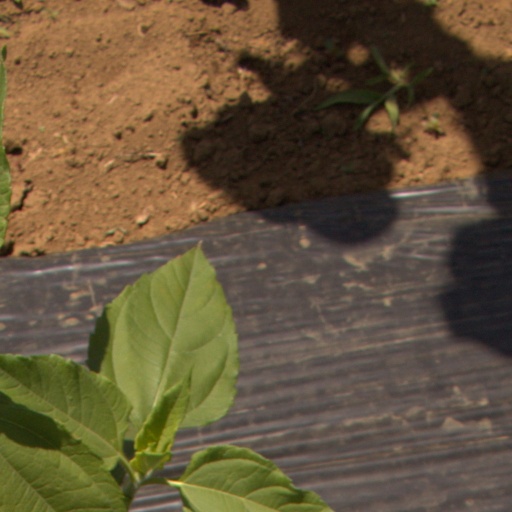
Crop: Jerusalem artichoke